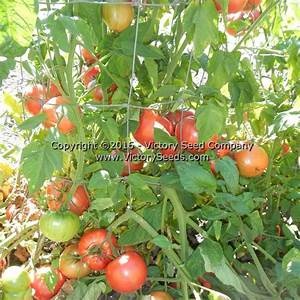
Label: tomato